Floptical

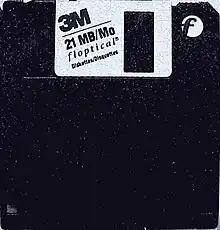
The 21 MB Floptical -inch disk

Floptical refers to a type of floppy disk drive that combines magnetic and optical technologies to store data on media similar to standard -inch floppy disks. The name is a portmanteau of the words "floppy" and "optical". It refers specifically to one brand of drive and disk system, but is also used more generically to refer to any system using similar techniques.